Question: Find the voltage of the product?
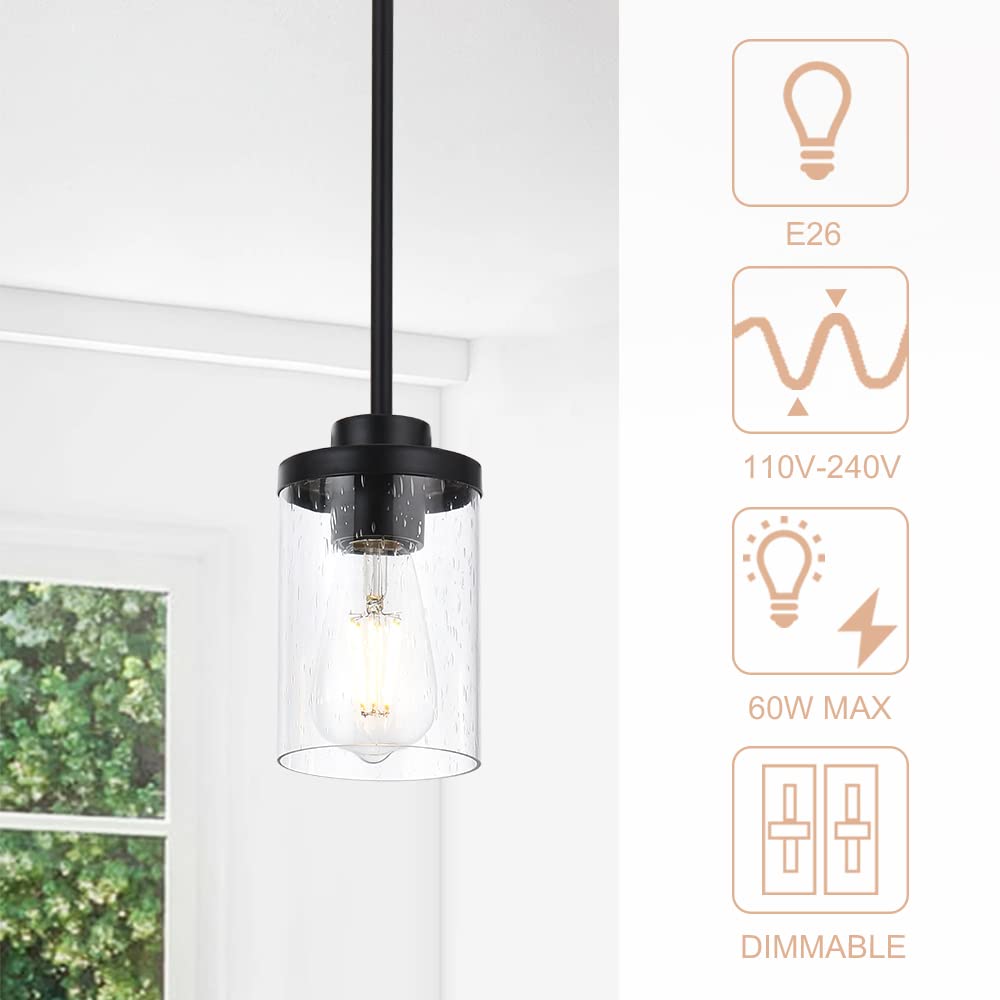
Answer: [110.0, 240.0] volt